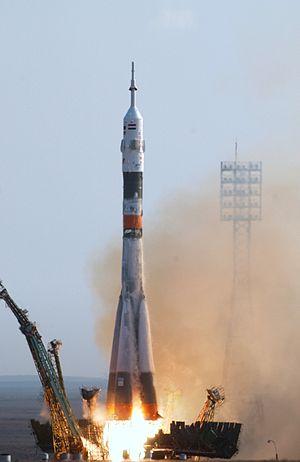
Soyouz TMA-4 était une mission Soyouz à destination de la Station spatiale internationale.